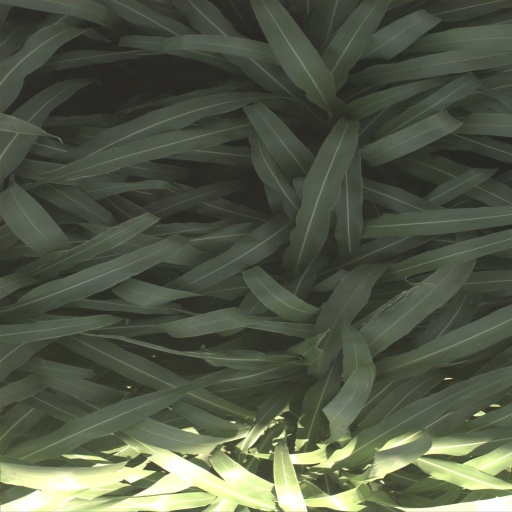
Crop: sorghum